Bloody Mallory

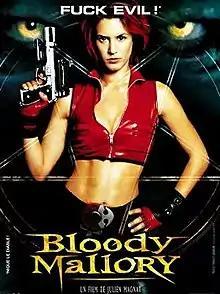

Bloody Mallory is a 2002 film directed by Julien Magnat at his directorial debut, and written by Magnat and Stéphane Kazandjian. The film stars Olivia Bonamy, Adrià Collado, Jeffrey Ribier, Laurent Spielvogel, Valentina Vargas, Julien Boisselier, and Thylda Barès. The film's score was composed by Kenji Kawai.